Out (baseball)

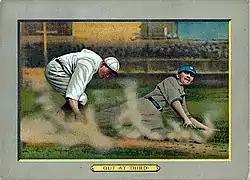
A 1911 American Tobacco Company baseball card illustrating a baserunner being tagged out at third base

In baseball, an out occurs when the umpire rules a batter or baserunner out. When a batter or runner is out, they lose their ability to score a run and must return to the dugout until their next turn at bat. When three outs are recorded in a half-inning, the batting team's turn expires.